Spyker Cars

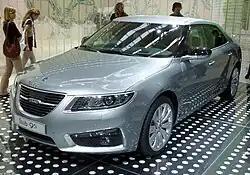
2011 Saab 9-5, the first Saab vehicle released under Spyker ownership

In late November 2009, following the collapse of Koenigsegg Group's acquisition of Saab Automobile from General Motors (GM), Spyker placed a bid of its own to acquire Saab. General Motors (GM), receptive to the offer, entered into negotiations with Spyker and conducted an extensive due diligence effort. From this, they learned that the Swedish monetary and security agencies had uncovered ties between the family of Vladimir Antonov—a major Spyker shareholder—and organized crime syndicates engaged in money laundering. In part due to this, GM ended negotiations with Spyker on December 18, stating that it would begin a staged wind-down of operations at Saab Automobile in January if a buyer for it couldn't be found.